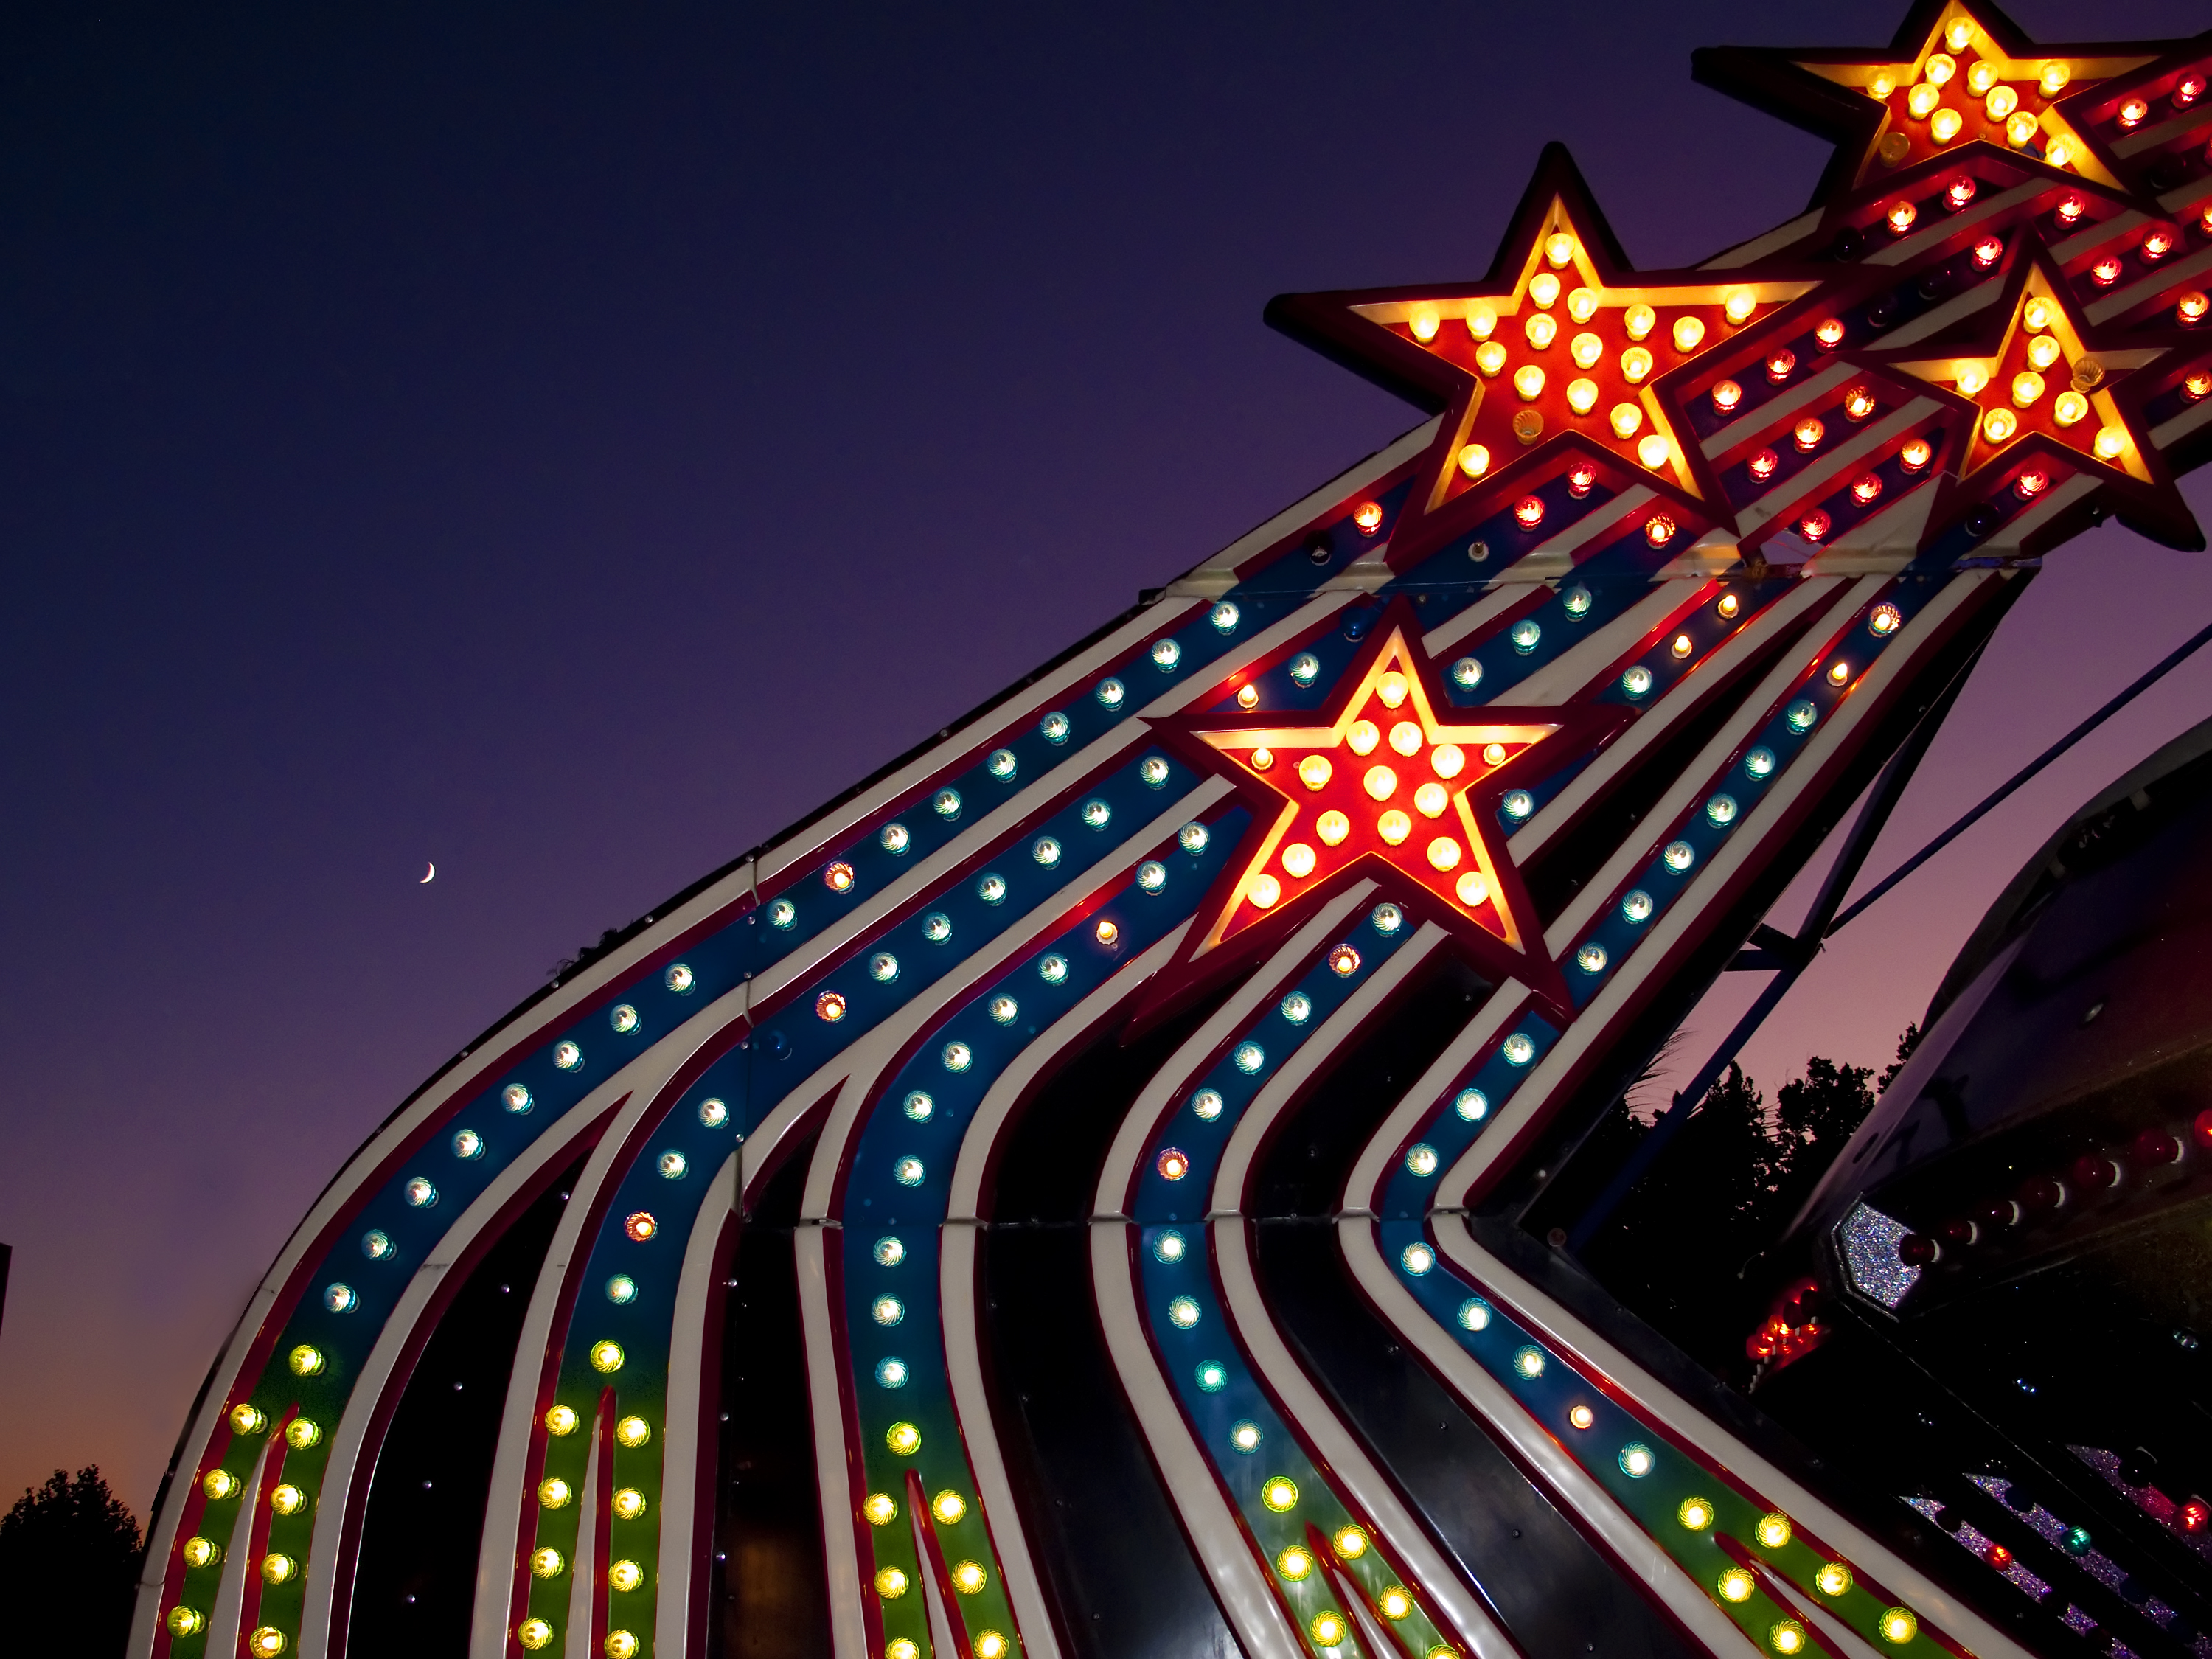
night, line, carnival, amusement park, park, illustration, symmetry, sacramento, amusement ride, nonbuilding structure